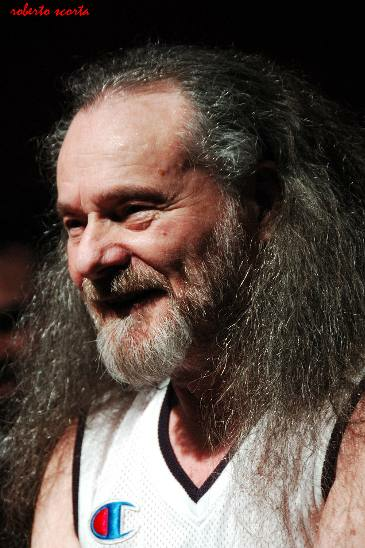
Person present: Yes